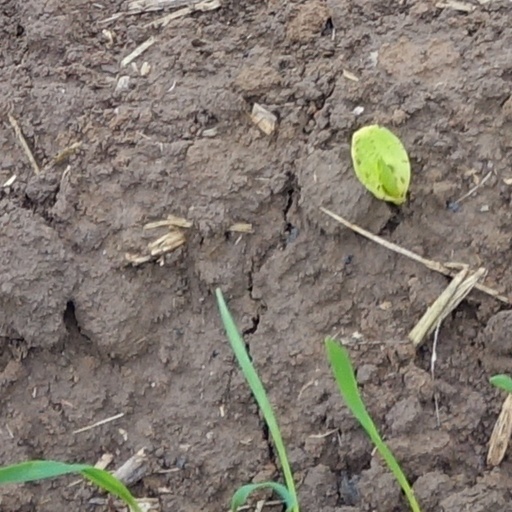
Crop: wheat